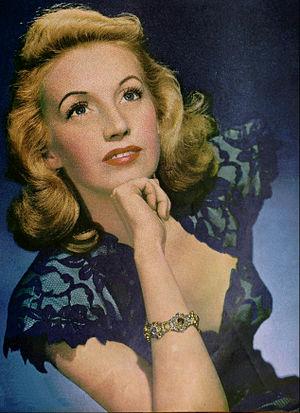
Martha Tilton, née le 14 novembre 1915 à Corpus Christi et morte le 8 décembre 2006 à Los Angeles, est une chanteuse de l'époque du swing aux États-Unis. Elle se fait connaître en 1939 avec son titre And the Angels Sing enregistré avec l'orchestre de Benny Goodman.